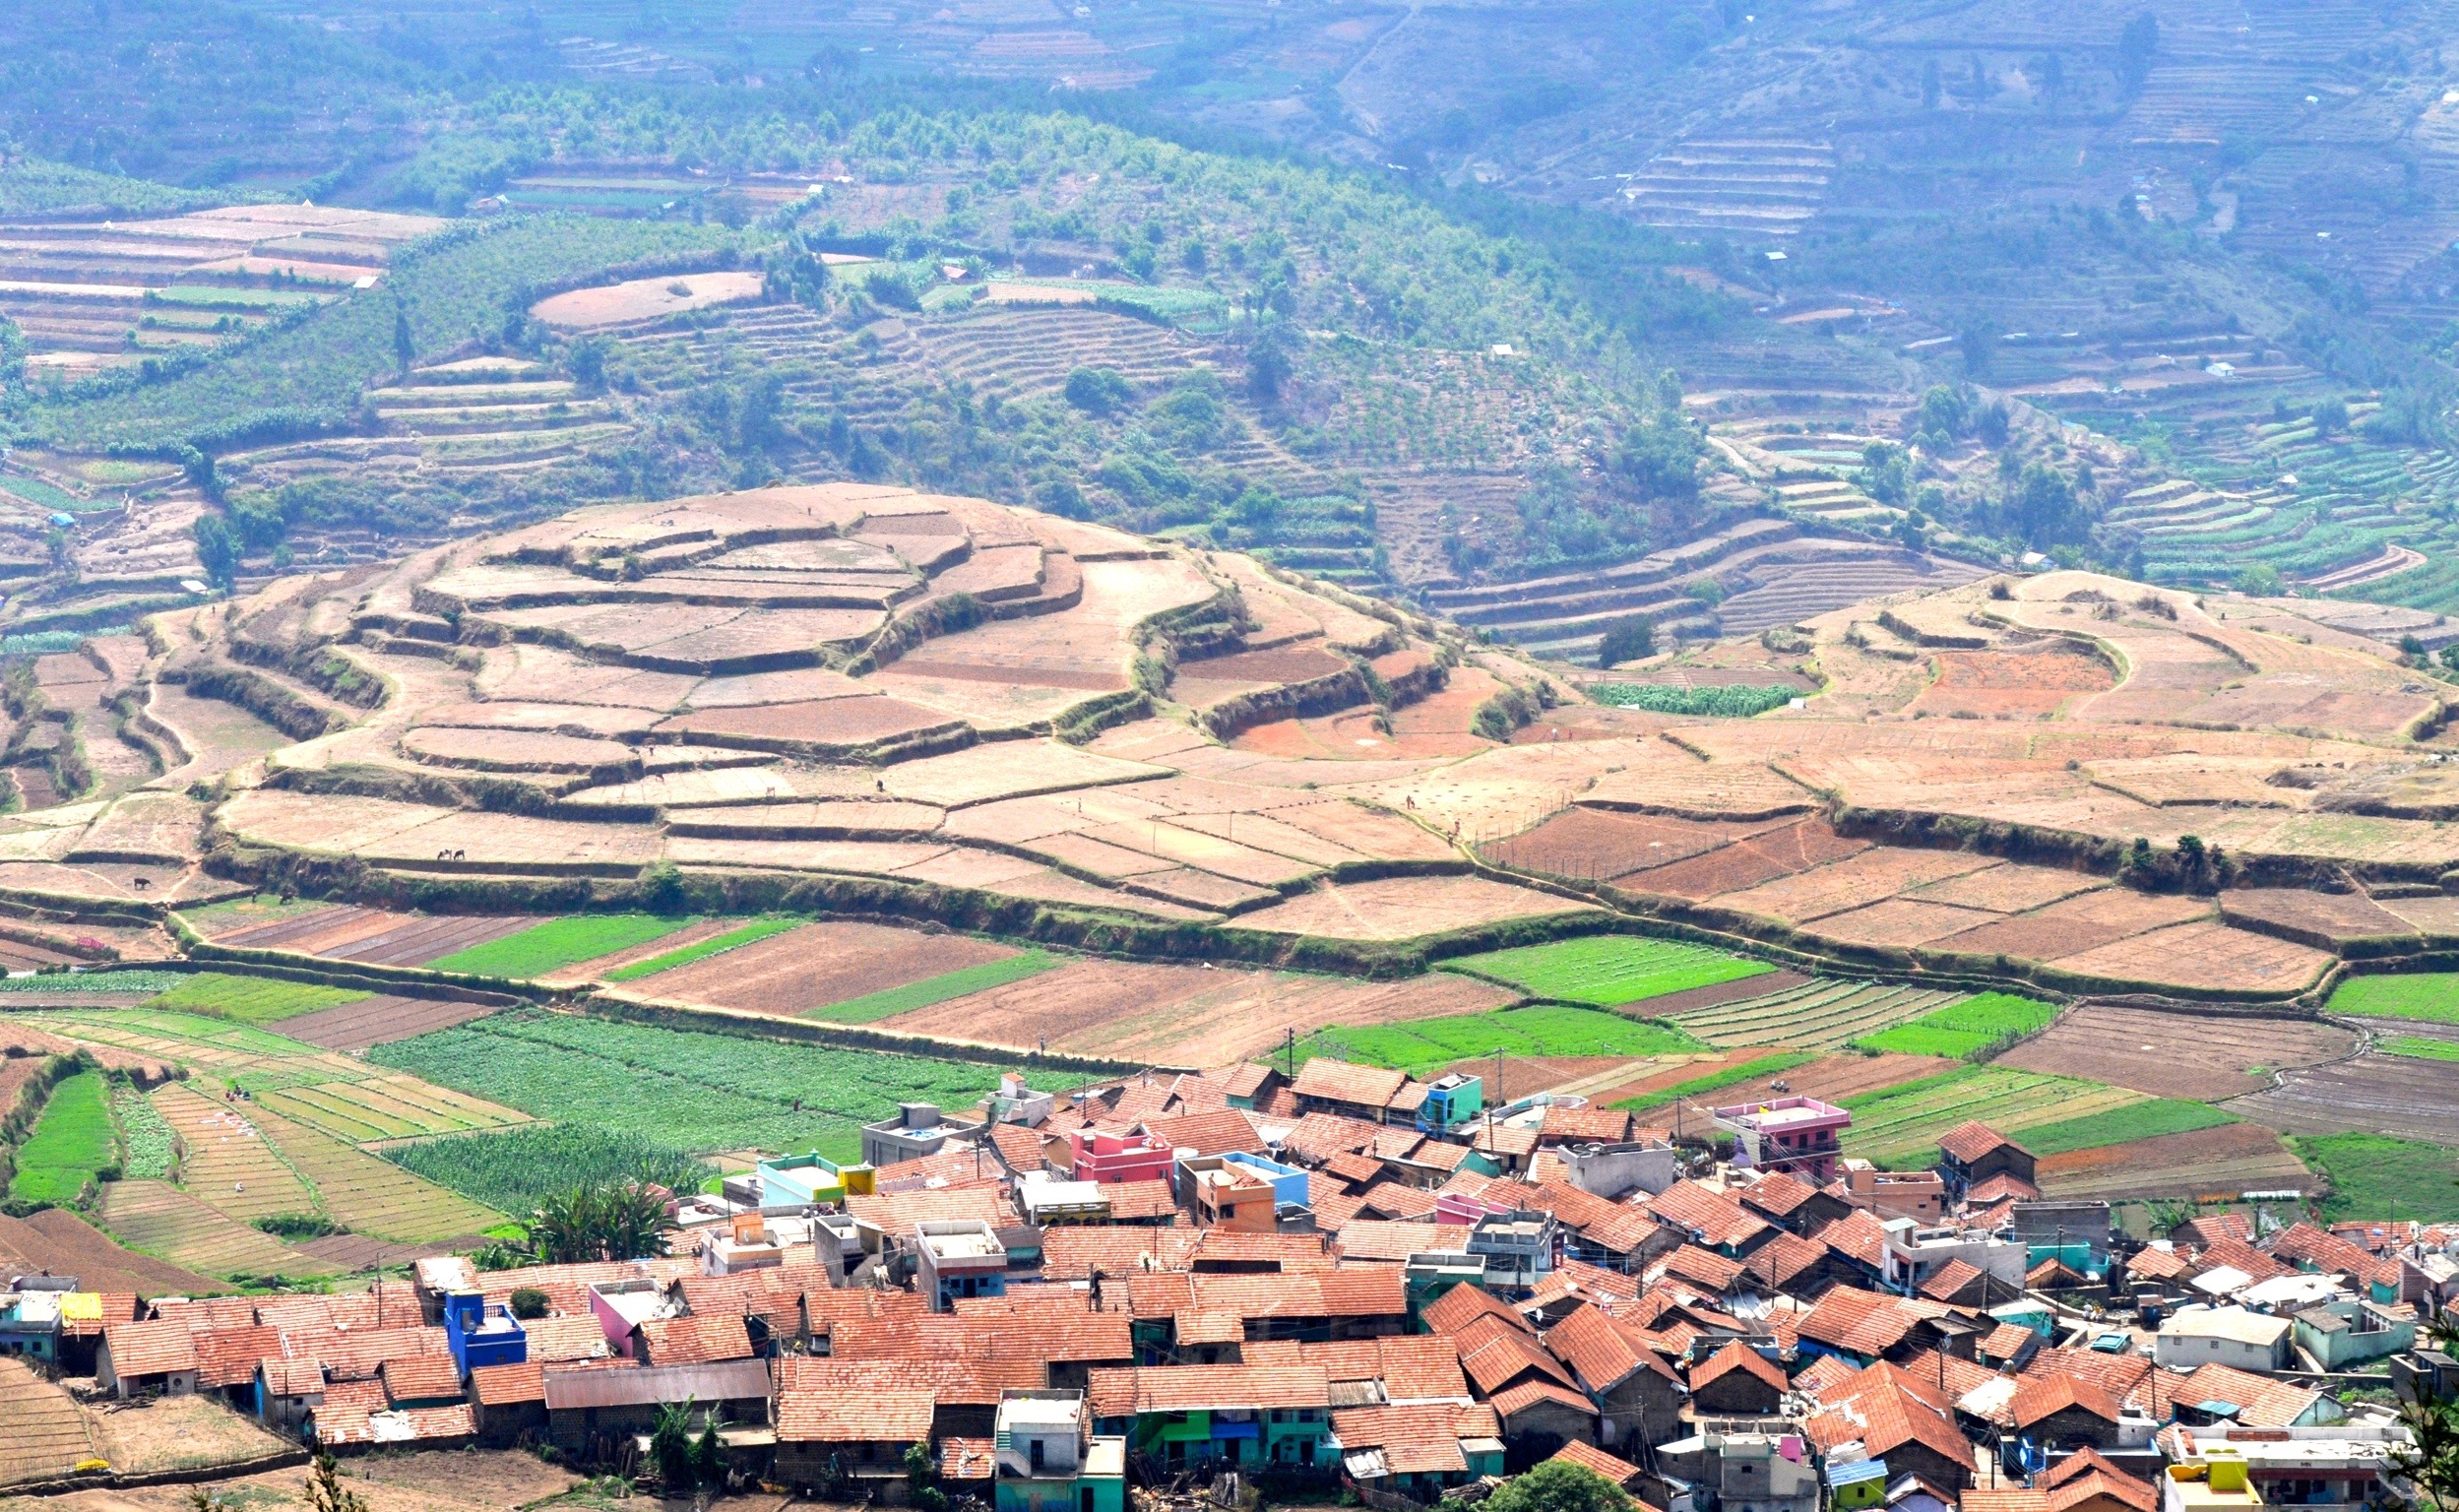
landscape, mountain, field, farm, valley, mountain range, village, farming, agriculture, rice, plain, cultivation, terrace, geology, plateau, india, landform, bird's eye view, paddy, aerial photography, hill side, rice terraces, terraced, geographical feature